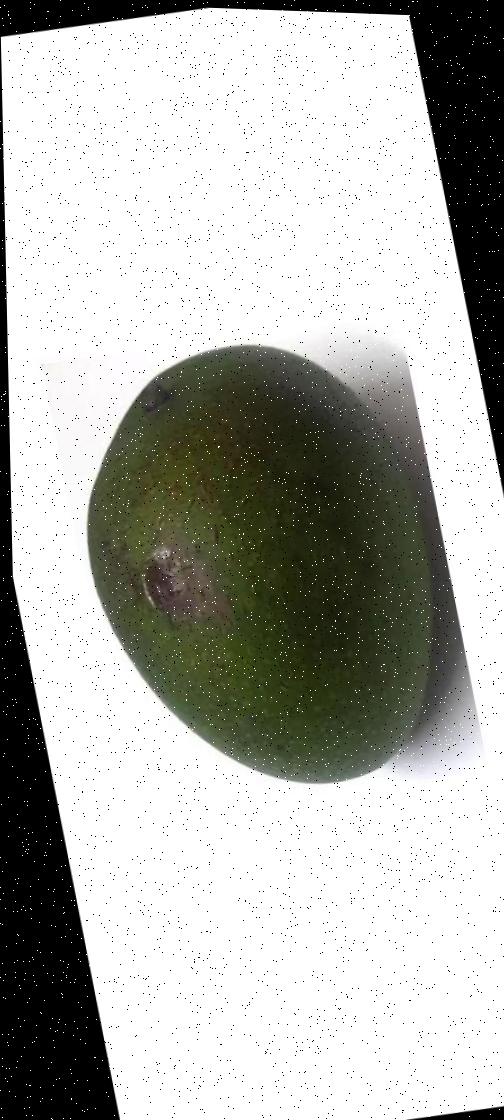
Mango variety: Ashshina Zhinuk